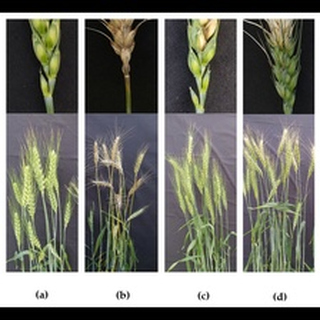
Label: wheat_blast